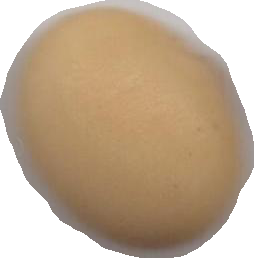
Variety: Anjasmoro